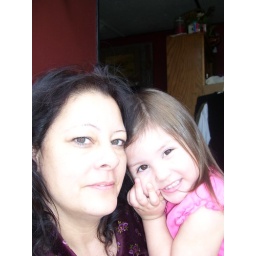
On the door step of grandma's house in Roundup Montana November 2007